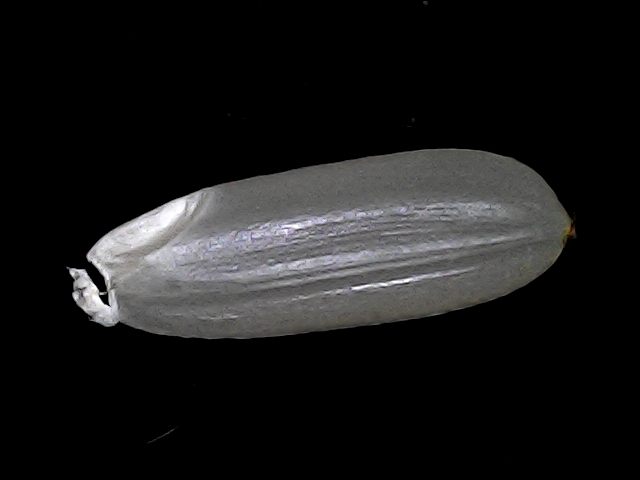
Rice variety: BRRI67